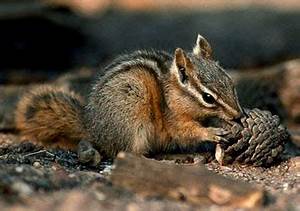
Label: scoiattolo